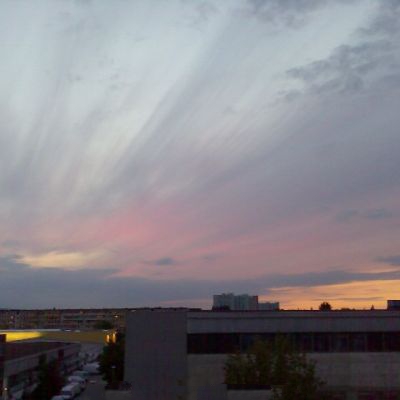
Cloud type: Cirrus (Ci)